Women's cinema

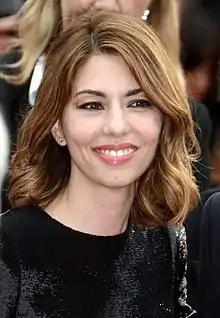

In the 2000s women directed films made in Hollywood have started making more money than ever, with highest grossing films getting 100 million or even up to billion dollar grosses.